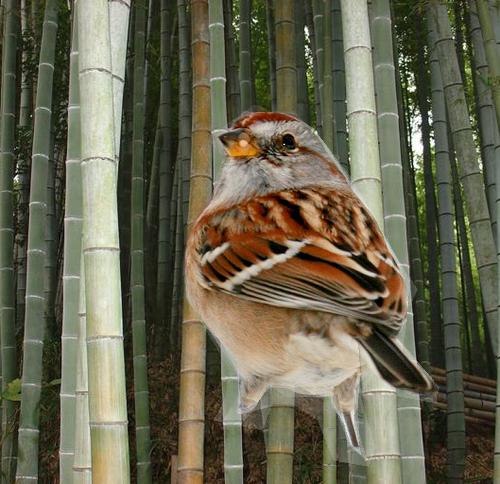
Bird species: Tree_Sparrow
Bird type: landbird
Background: land